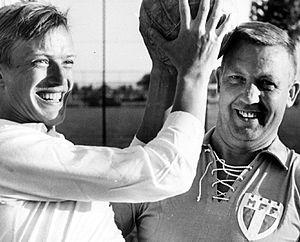
Börje Tapper était un joueur de football international suédois.
Staffan Tapper est un joueur de football international suédois, qui évoluait au poste de milieu de terrain.